France–Africa relations

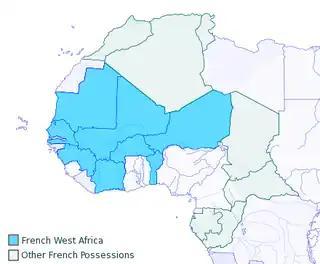
In 1904, Dakar became the capital of French West Africa.

From 1880, France endeavoured to build a railway system, centered on the Saint-Louis-Dakar line that involved taking military control of the surrounding areas, leading to the military occupation of mainland Senegal. The construction of the Dakar-Niger Railway also began at the end of the 19th century under the direction of the French officer Gallieni.